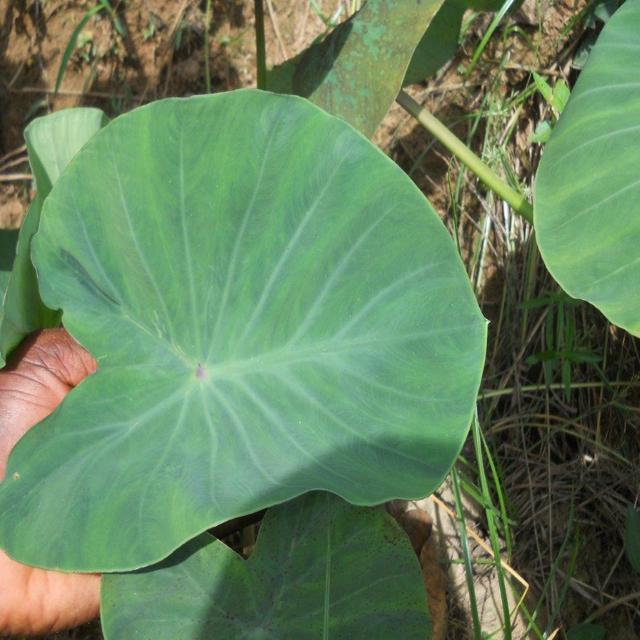
Label: Healthy